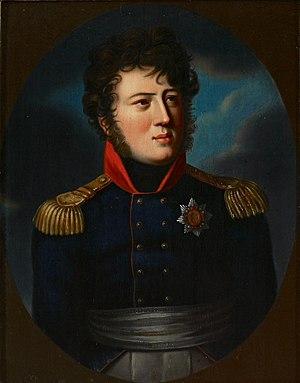
Amélie de Hesse-Darmstadt fut l'épouse du prince héréditaire de Bade. Elle eut une grande influence sur son gendre le tsar Alexandre Iᵉʳ de Russie.
Charles II Frédéric de Bade, né le 8 juin 1786 à Karlsruhe et mort le 8 décembre 1818 à Rastatt, fut grand-duc de Bade de 1811 à 1818.
Stéphanie Louise Adrienne de Beauharnais, princesse française et par mariage grande-duchesse de Bade, est née à Versailles, en France, le 28 août 1789 et morte à Nice, dans le royaume de Sardaigne, le 29 janvier 1860. Fille du comte Claude de Beauharnais, parent par alliance de l'impératrice Joséphine, elle est adoptée, en 1806, par Napoléon Iᵉʳ, qui en fait ainsi une princesse impériale française. Mariée au futur grand-duc Charles II de Bade, elle est grande-duchesse de Bade de 1811 à 1818.